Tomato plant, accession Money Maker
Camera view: bottom (45 deg); turntable rotation: 270 degrees
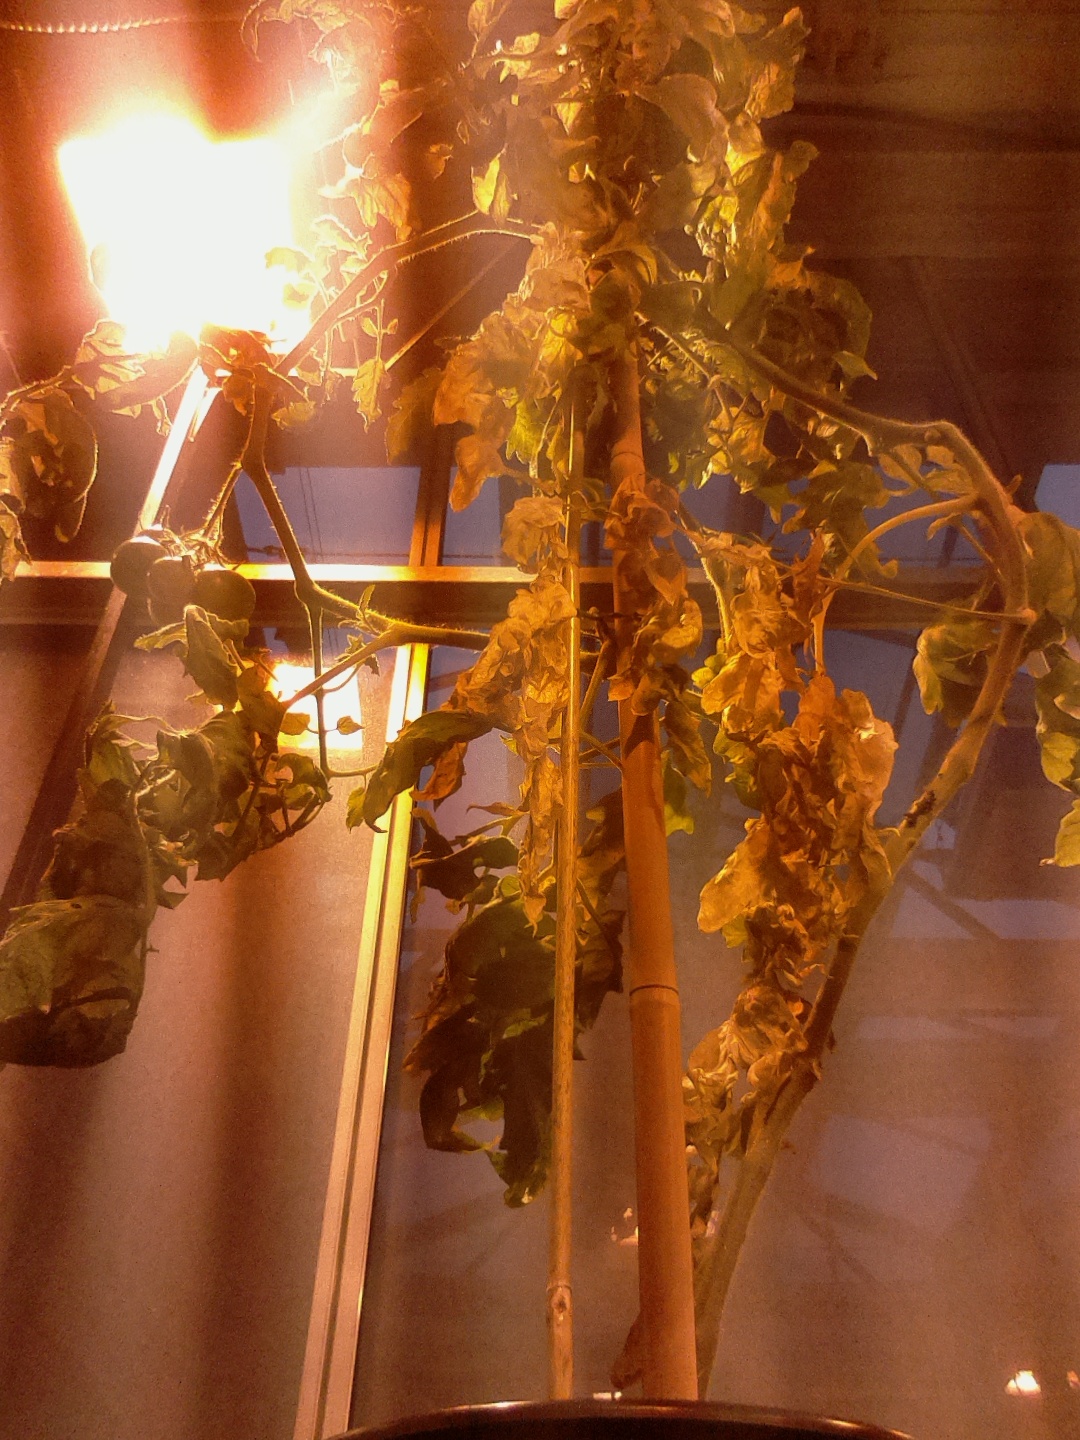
BBCH growth stage 79: 90% -100% of final fruit size